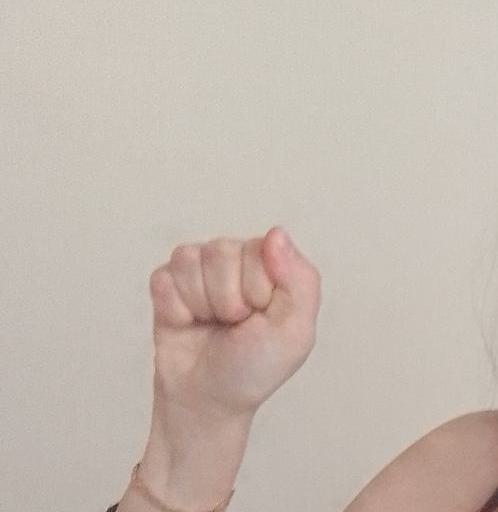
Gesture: fist